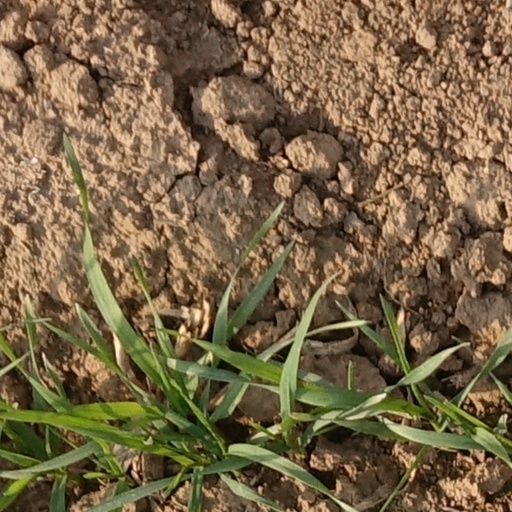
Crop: wheat